Constantin Budișteanu

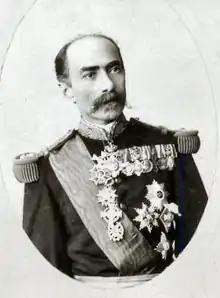
Portrait as War Minister (1895–1896)

Budișteanu belonged to the National Liberal Party; he was elected senator (1884, 1892, 1895) and deputy (1888). From January 1909 to January 1911, he was Senate President. He served as War Minister under Dimitrie Sturdza from November 1895 to November 1896. In 1897, he resigned from the army. Among the honors he accrued for his military service were the Military Virtue Medal, the Order of the Star of Romania, and the Danube Crossing Cross. Budișteanu was long active in the Cultural League, established in 1890 in order to promote the political unification of the Romanian lands.